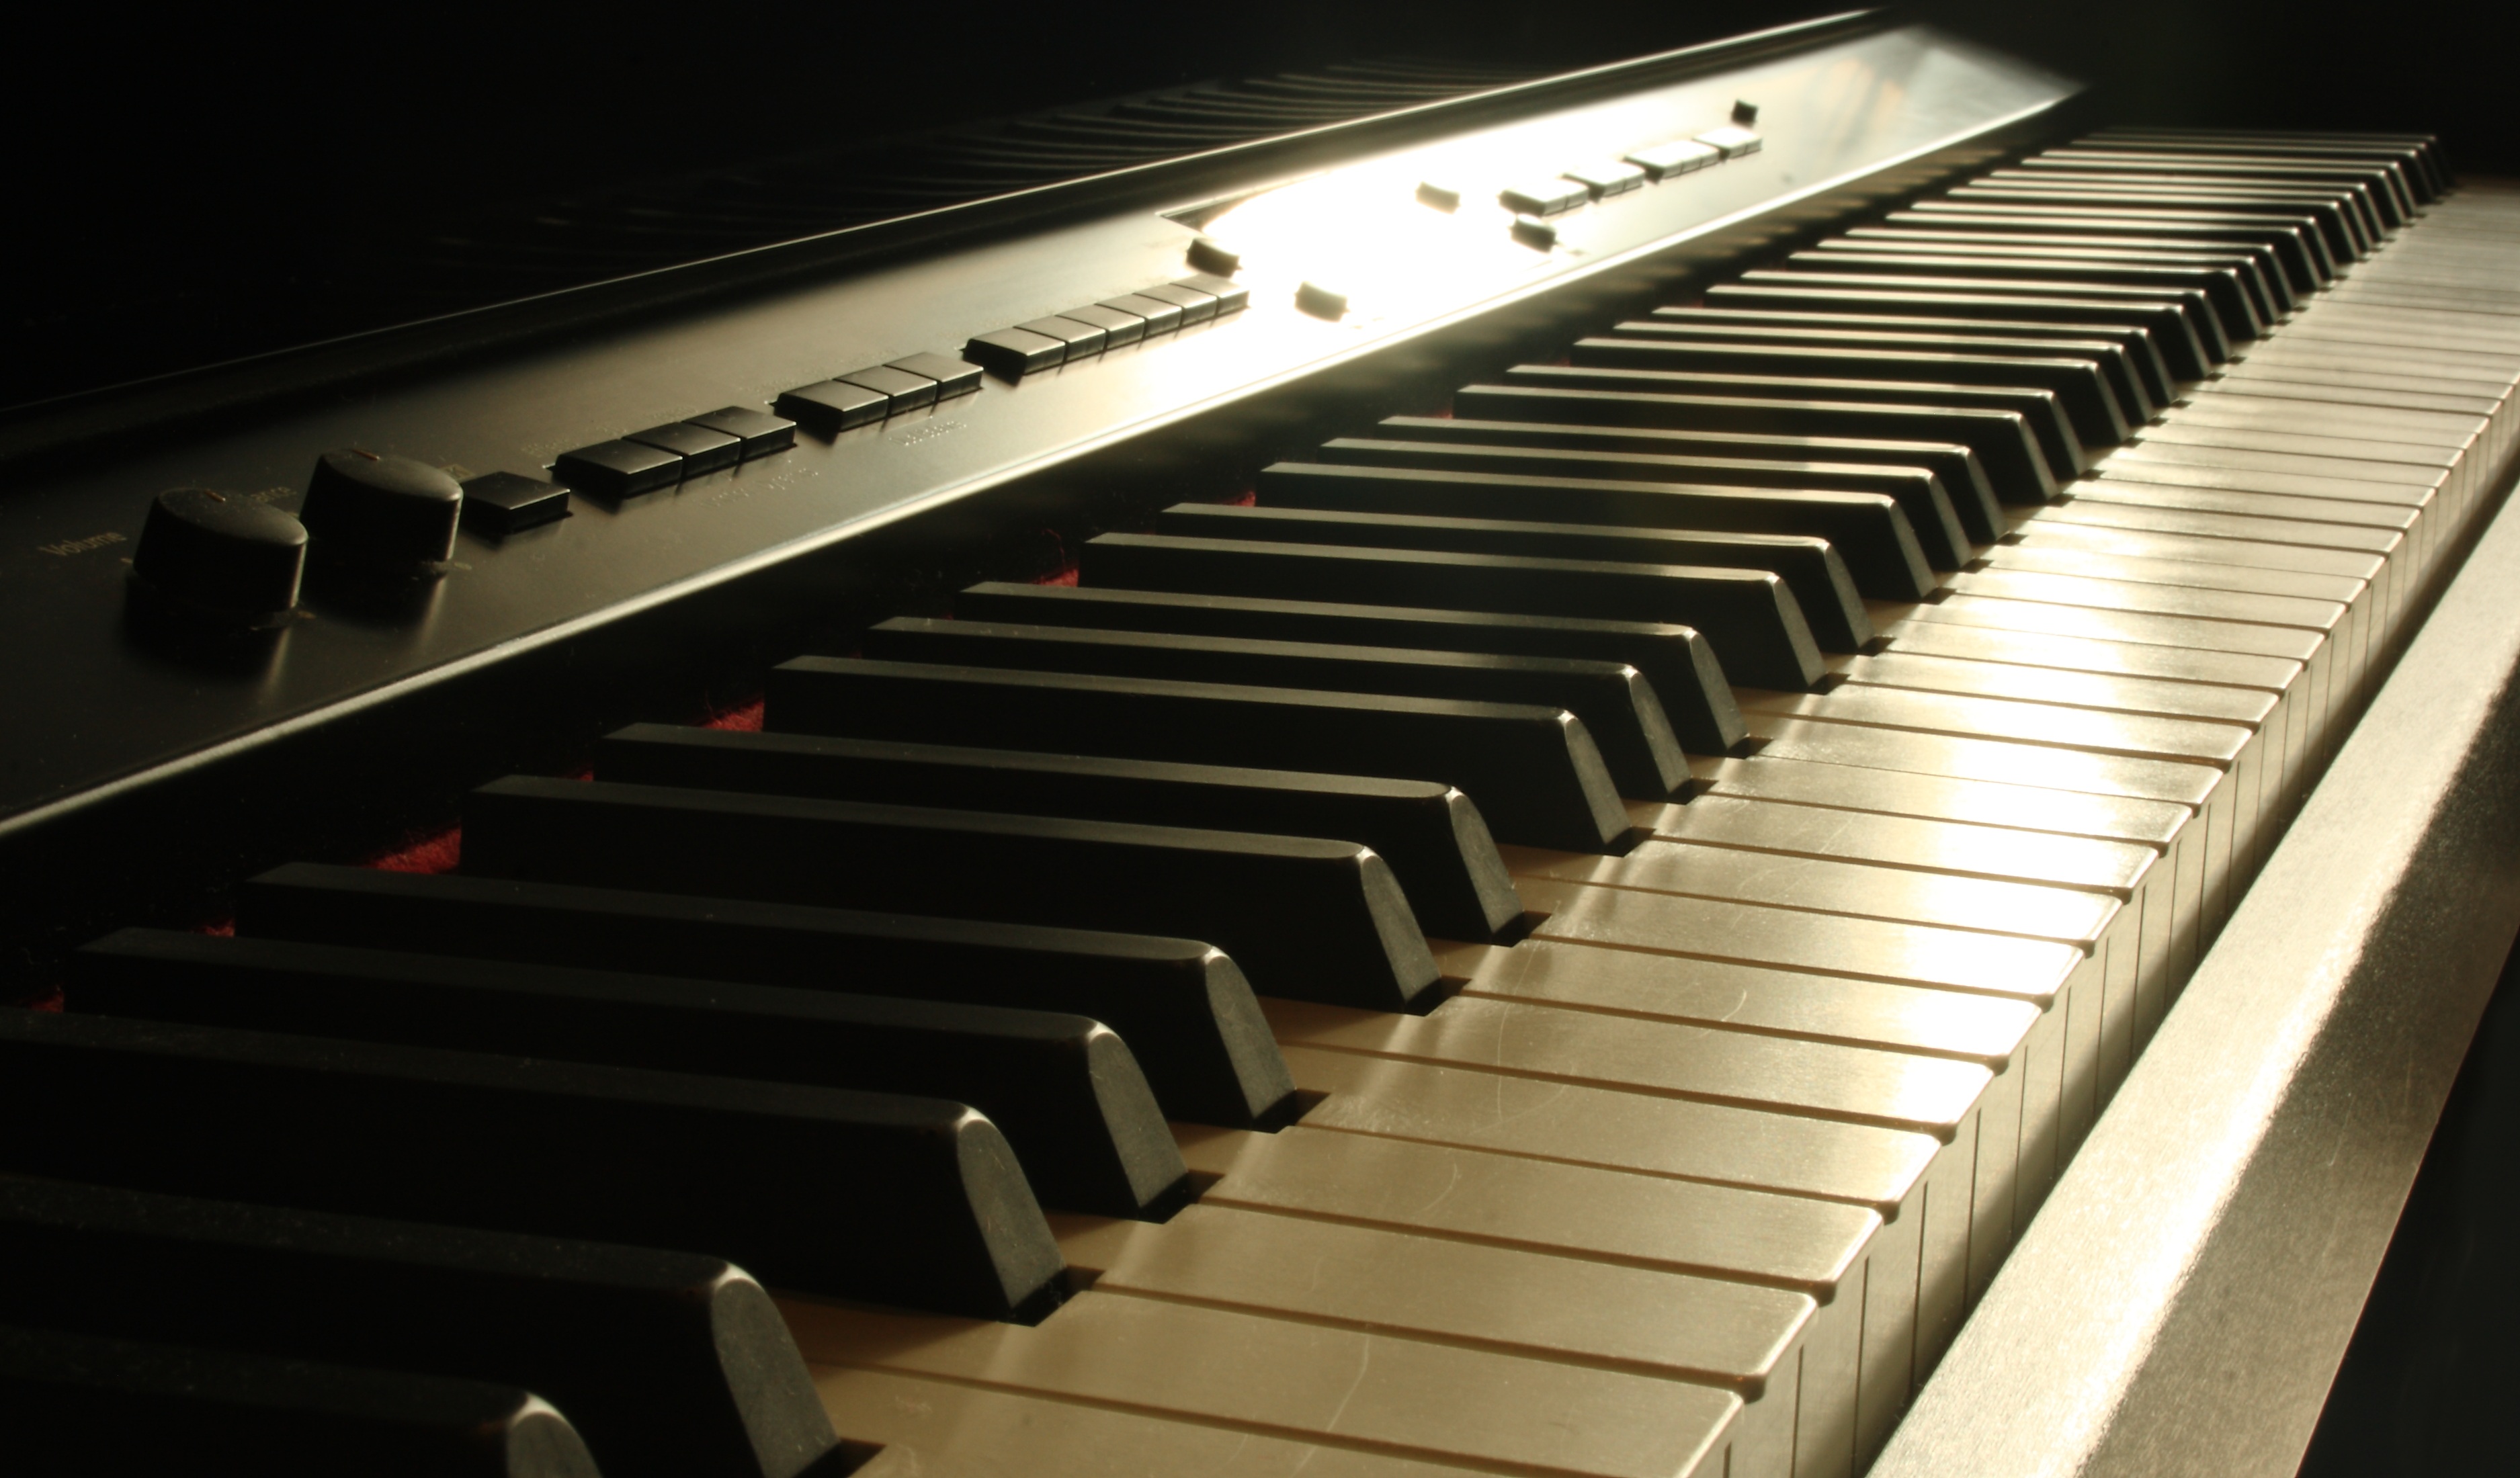
music, keyboard, technology, piano, musical instrument, keys, string instrument, digital piano, luxury vehicle, electronic device, musical keyboard, computer component, electronic instrument, electric piano, electronic keyboard, player piano, fortepiano, celesta, music workstation